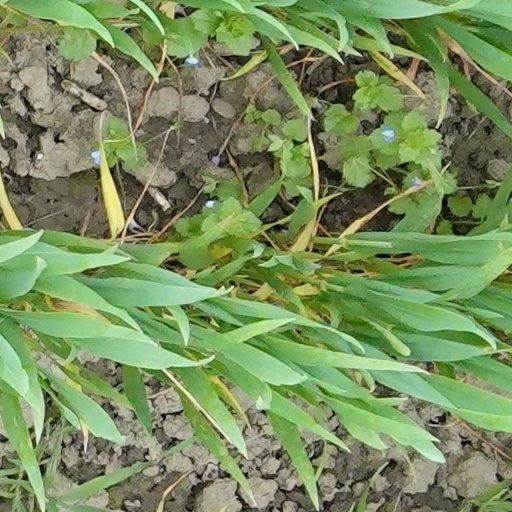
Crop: wheat